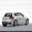
Label: automobile